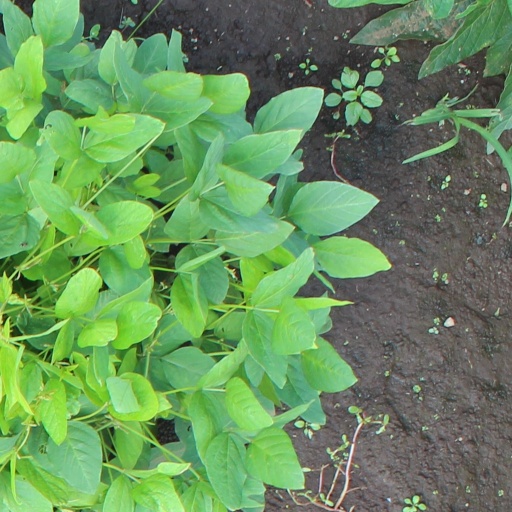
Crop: soybean